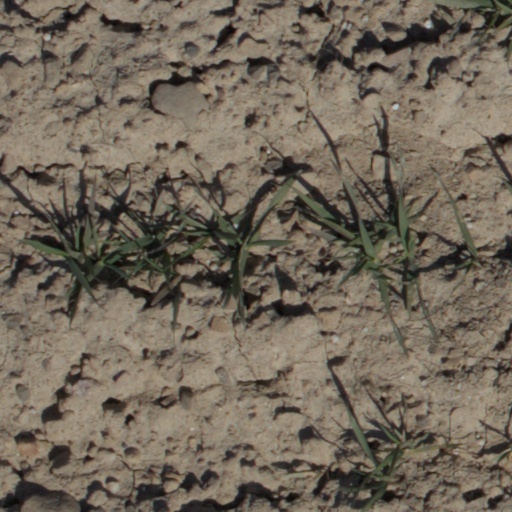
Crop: wheat